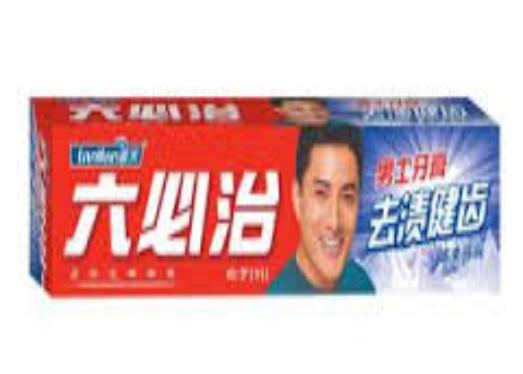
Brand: lantianliubizhi
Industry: Necessities